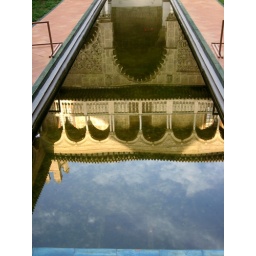
Sevilla, Alcazar - those orange dots that looks like eyes are coy fish swimming around